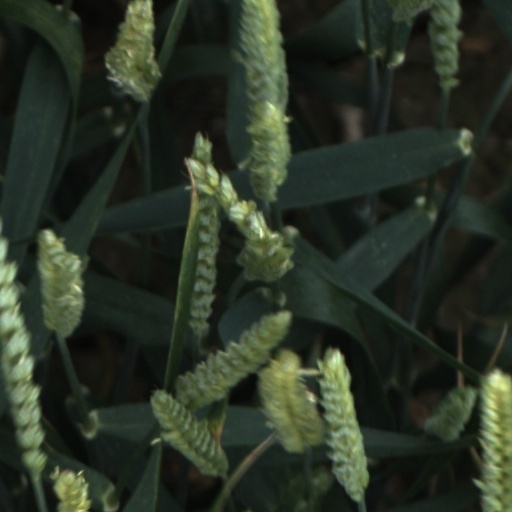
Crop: wheat